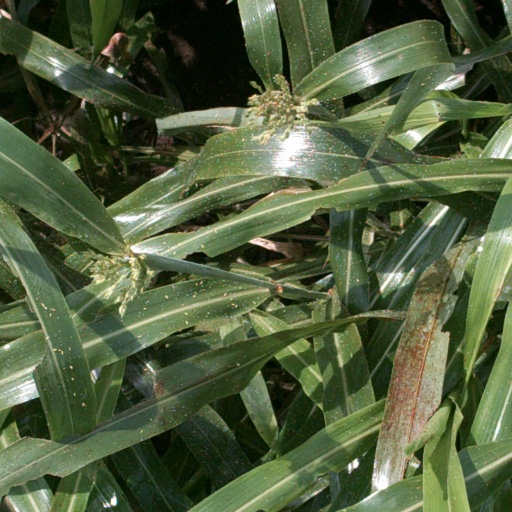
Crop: sorghum